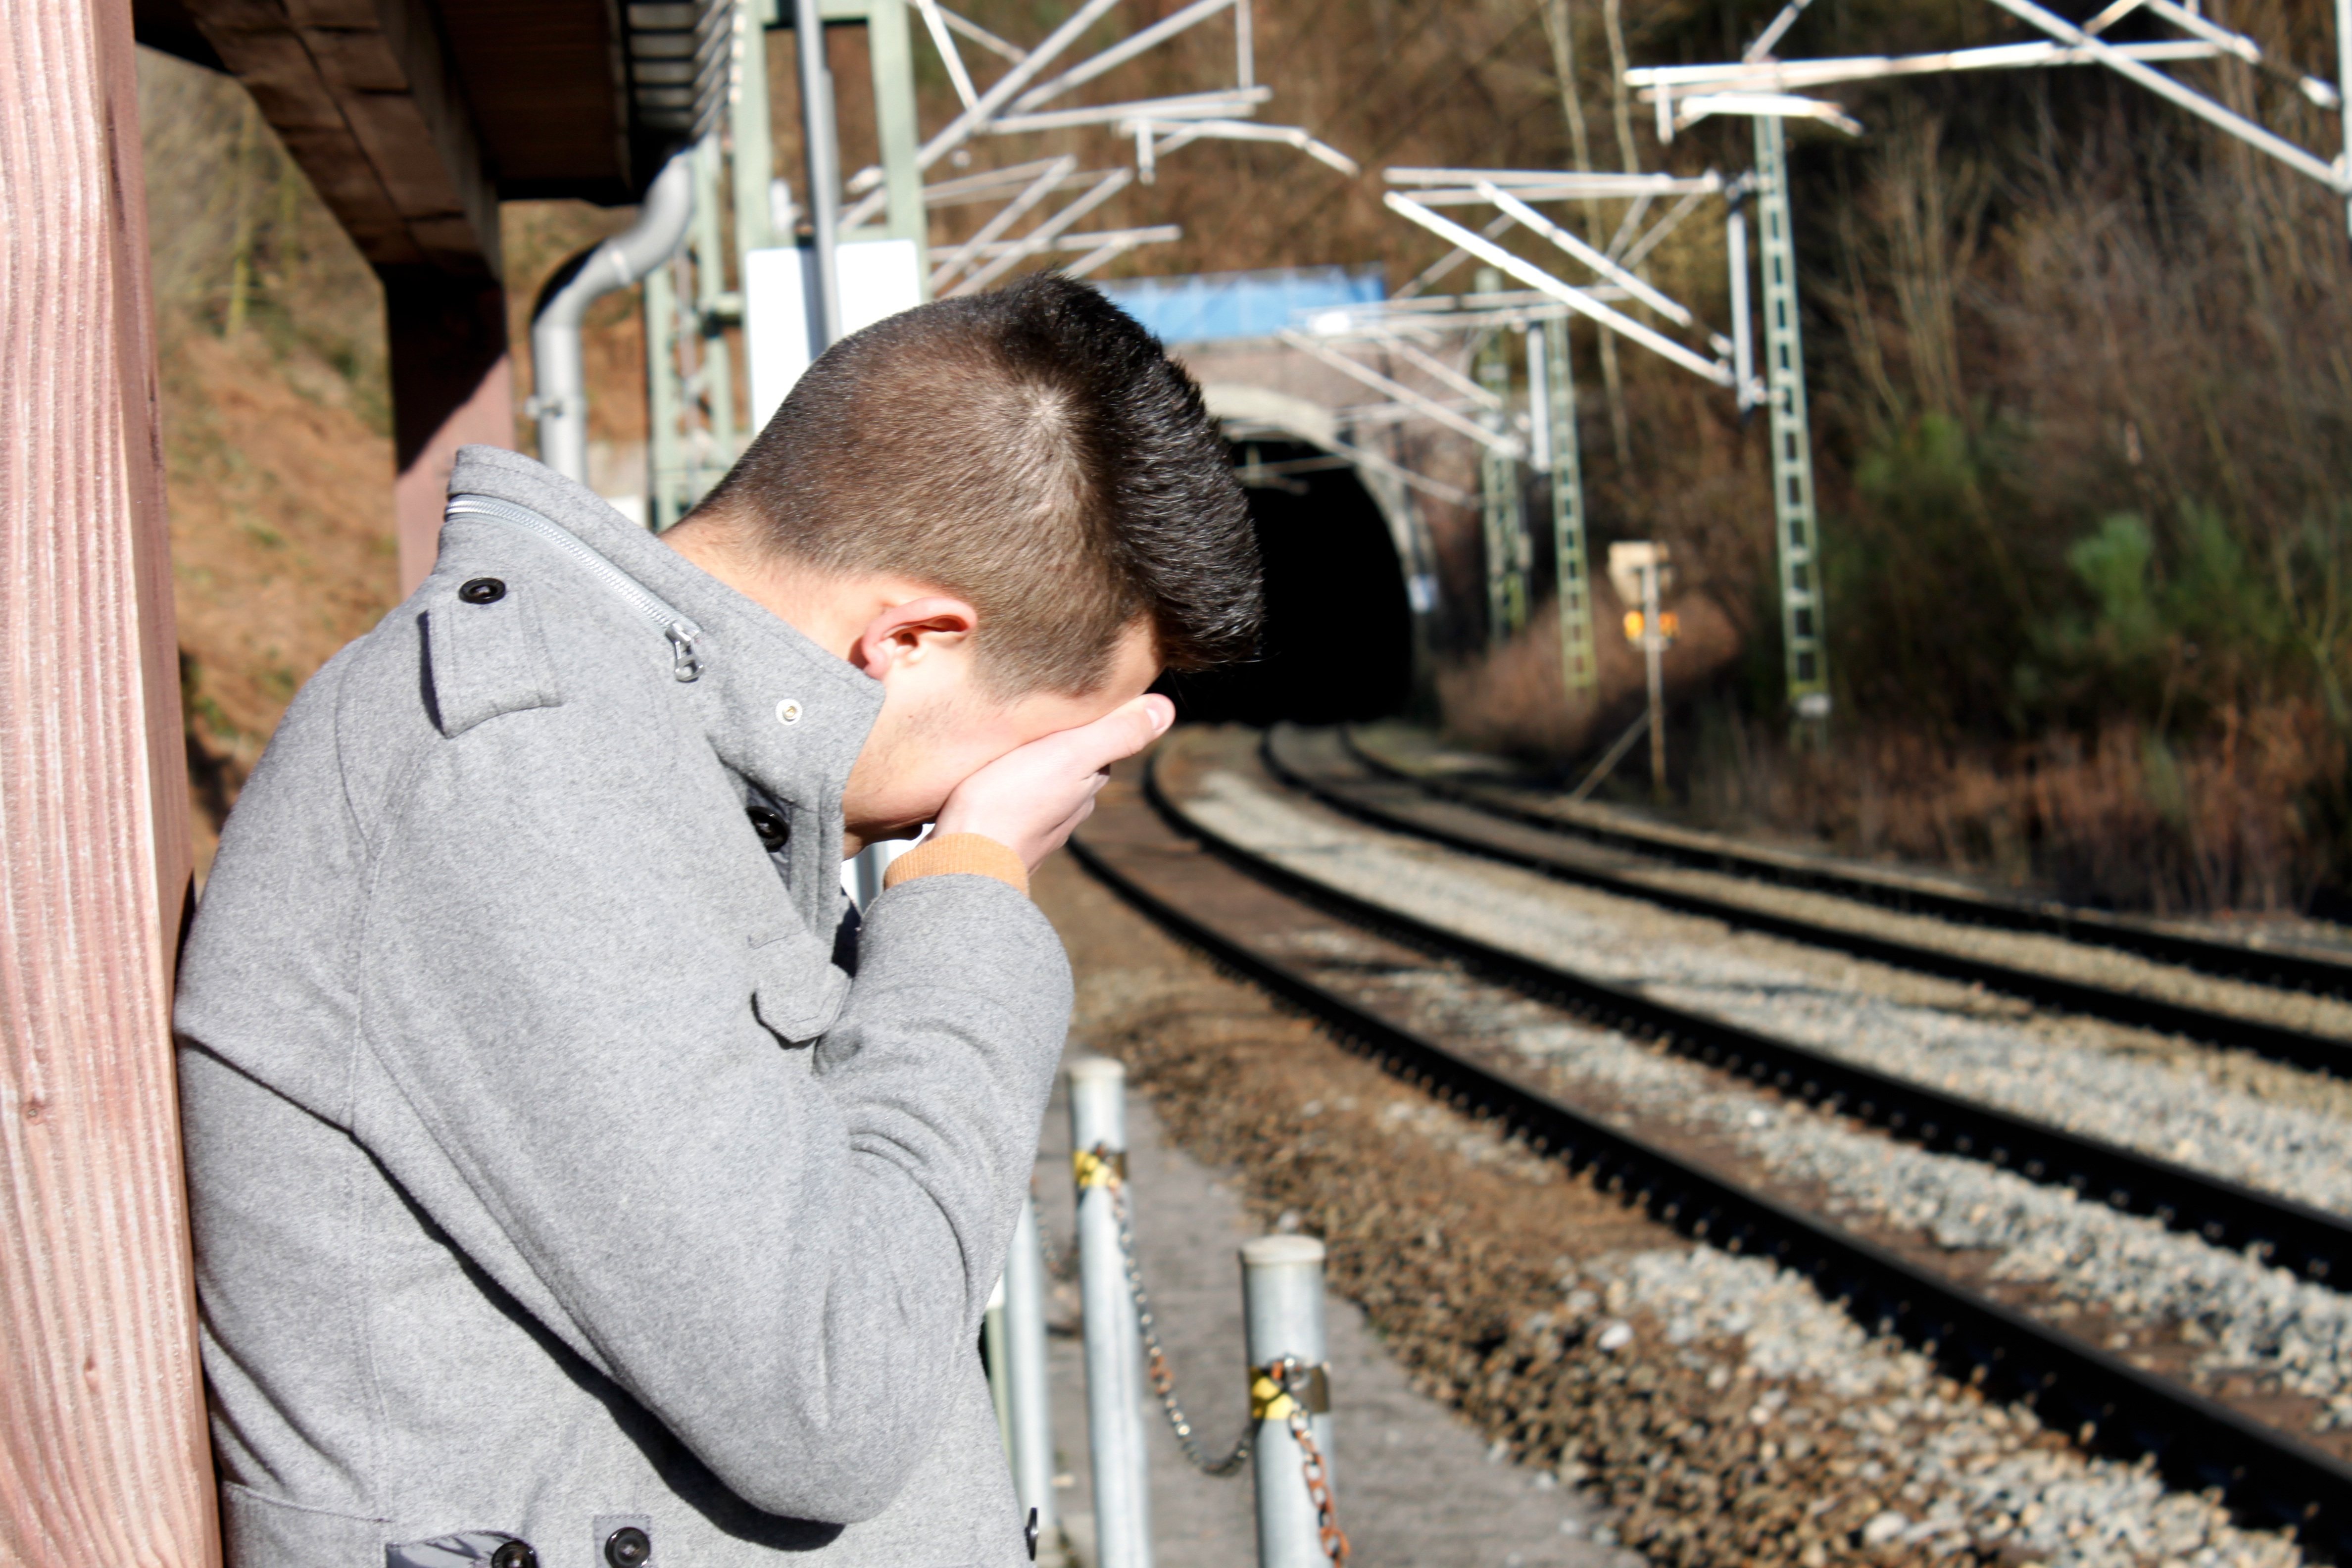
man, person, track, railway, boy, train, male, transport, love, sadness, portrait, young, human, lonely, teenager, cry, sad, railway station, teen, seemed, melancholy, farewell, despair, gleise, young people, desperate